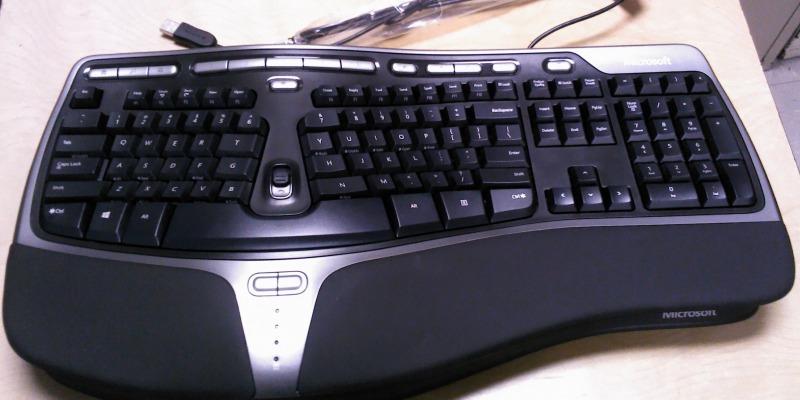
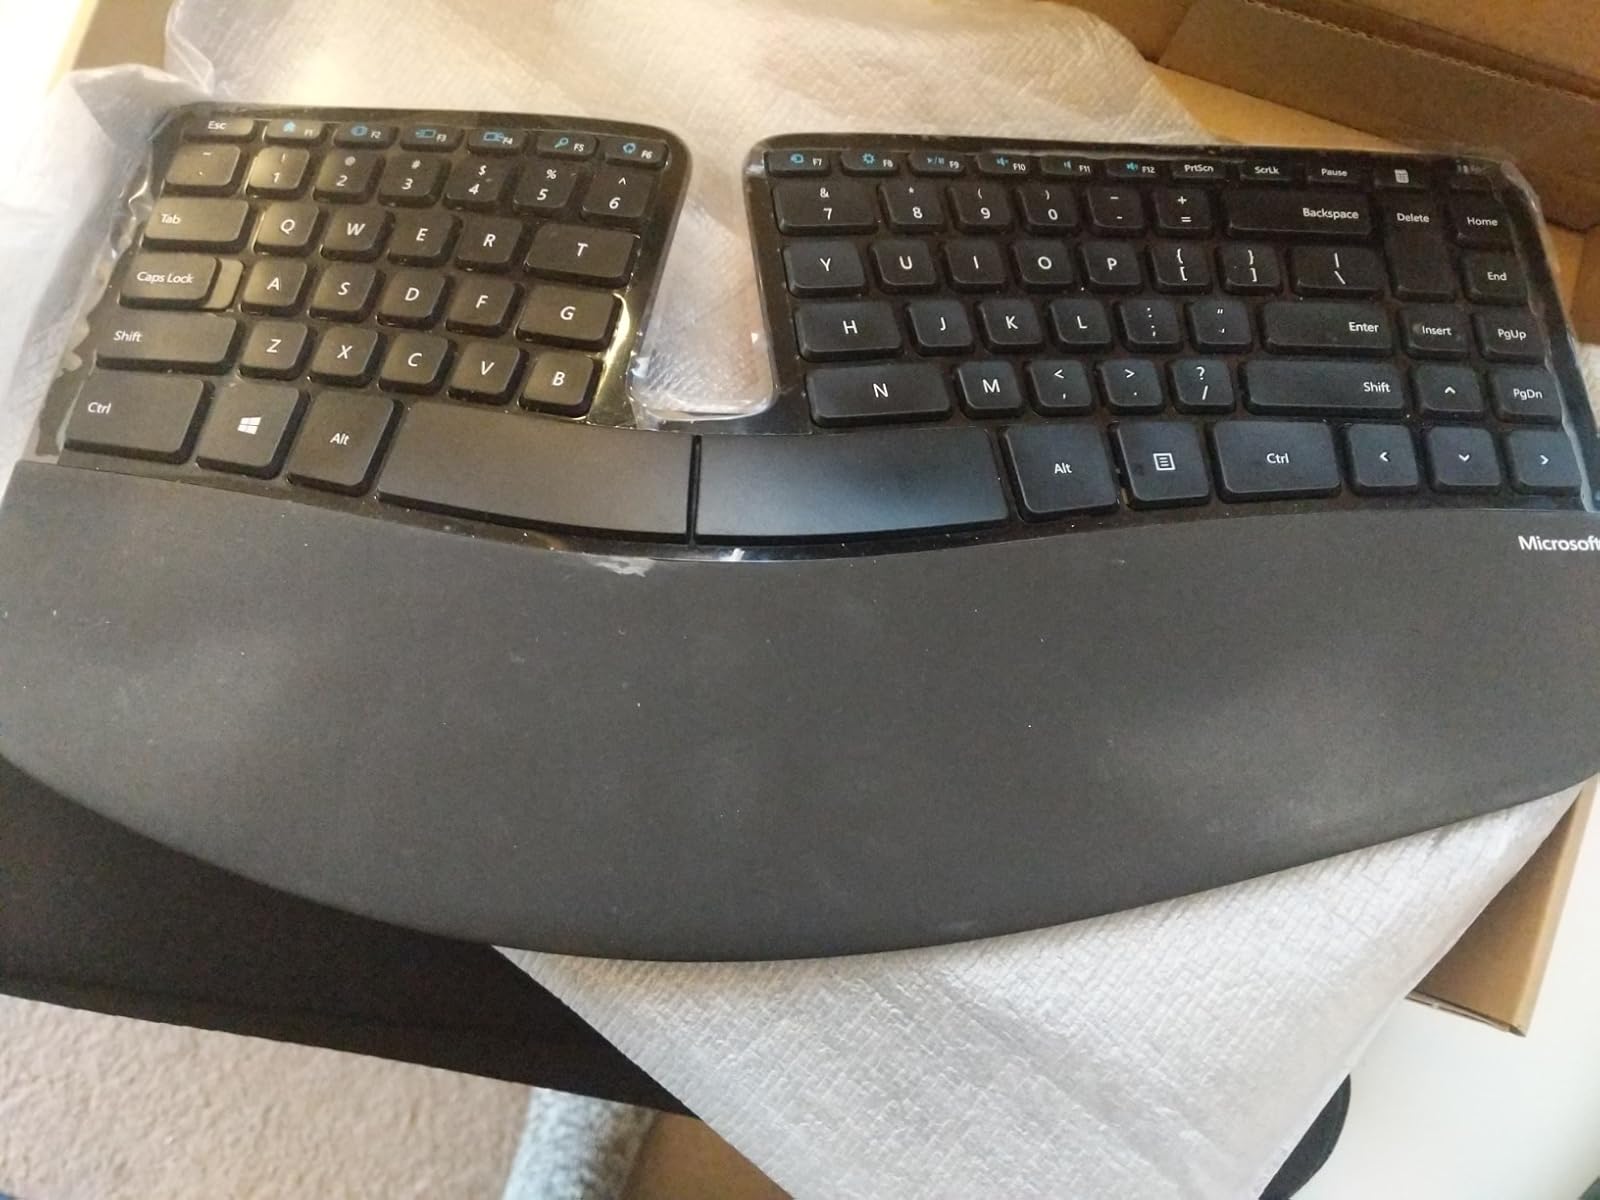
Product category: keyboard
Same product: no